Falha de S. Paulo

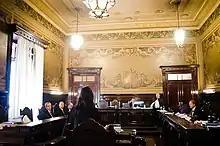
Audience at the Court of Law of the State of São Paulo in February 2013 to discuss the case.

Claiming inappropriate usage of their brand, "Folha" obtained a preliminary injunction in October 2010 that required the website to be deactivated. They also filed a lawsuit for personal injury. The injunction, given to Mario on the first day of October 2010, imposed a R$1,000 fine for each day the brothers failed to keep the website down. The fine was less than the R$10,000 originally requested by the newspaper. On 4 October, the brothers were informed by Registro.br (the entity that manages all domains ending with .br) that the domain www.falhadespaulo.com.br would remain shut down to comply with the injunction.